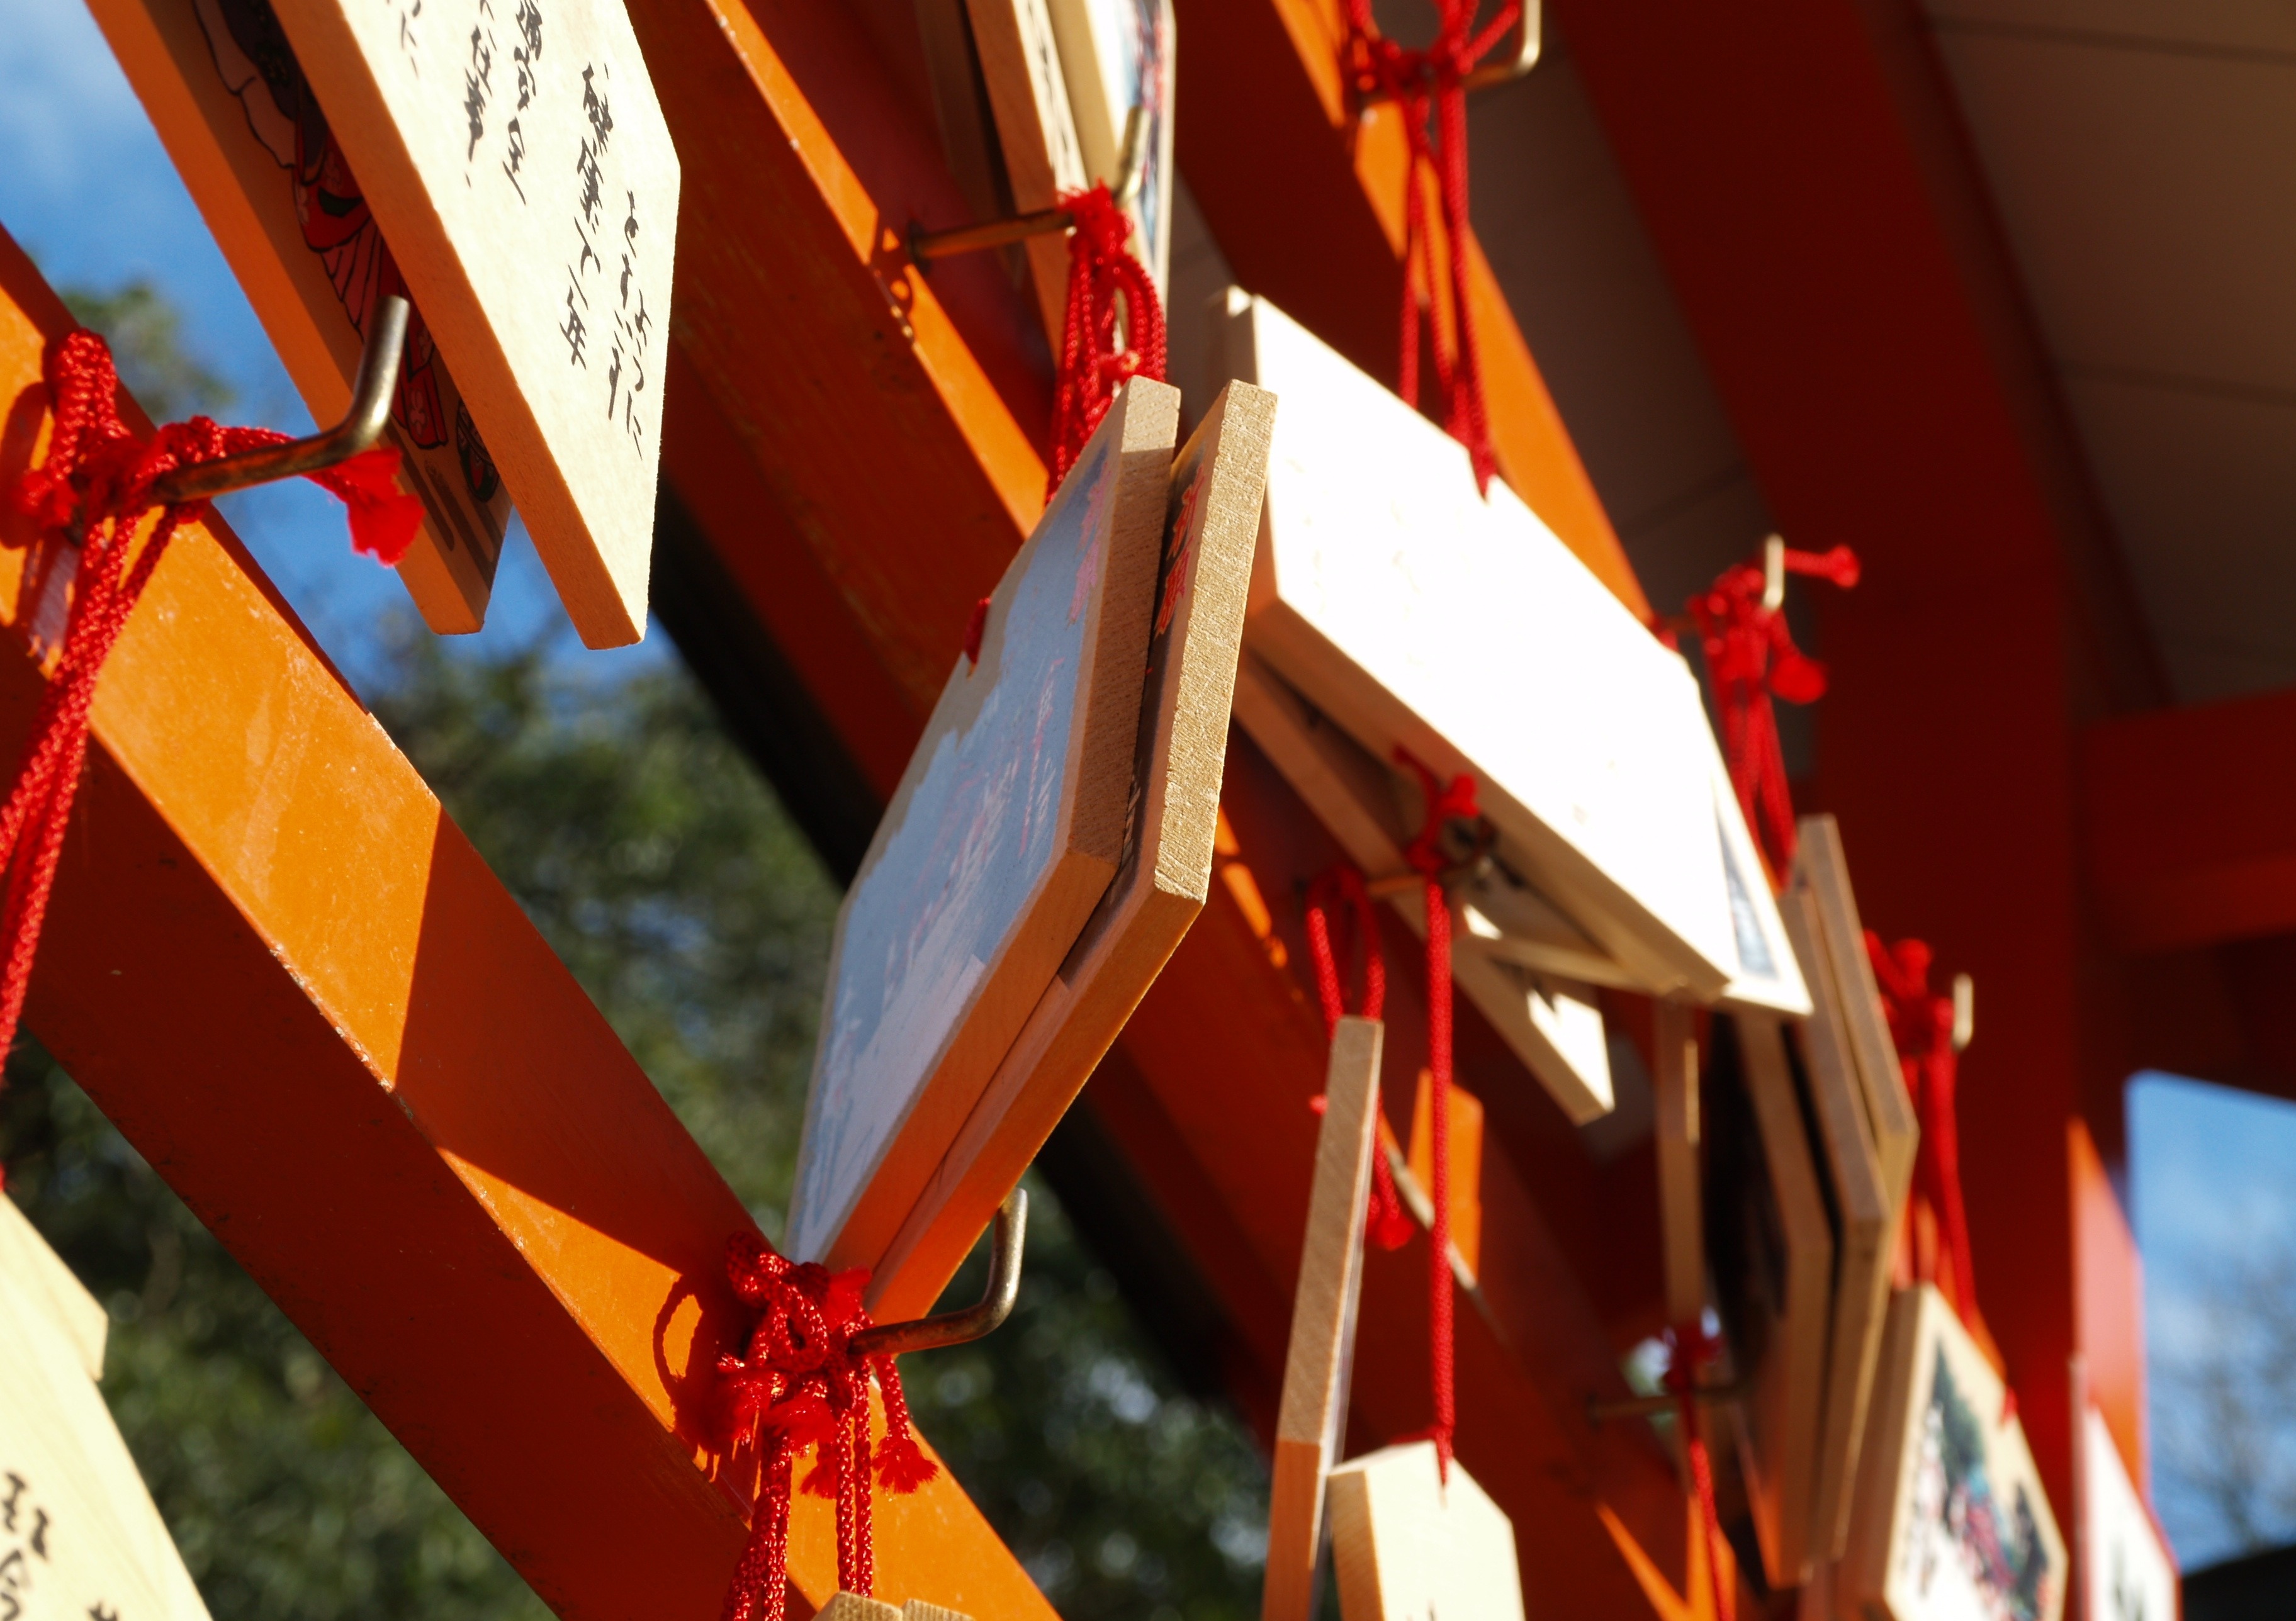
board, red, color, religion, japan, religious, temple, wooden, signs, caligraphy, religious symbols, oita